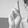
ASL letter: R